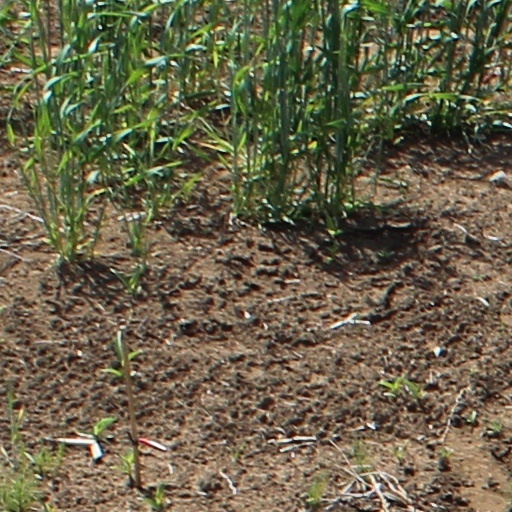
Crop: wheat